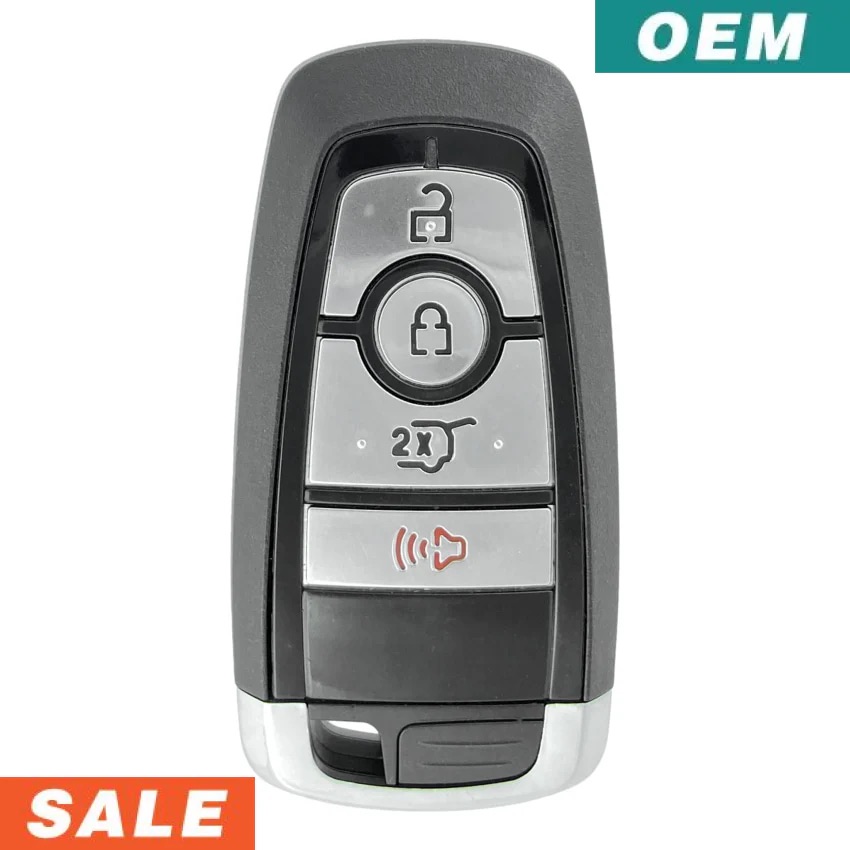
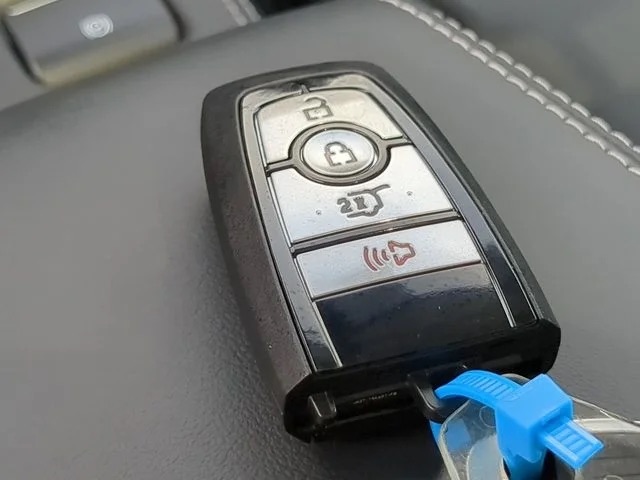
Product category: misc
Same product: yes